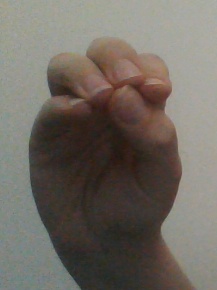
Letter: ha